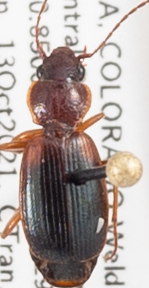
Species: Cymindis planipennis
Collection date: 2021-10-13
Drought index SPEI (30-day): -1.69
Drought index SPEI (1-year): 0.32
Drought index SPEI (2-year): -0.71